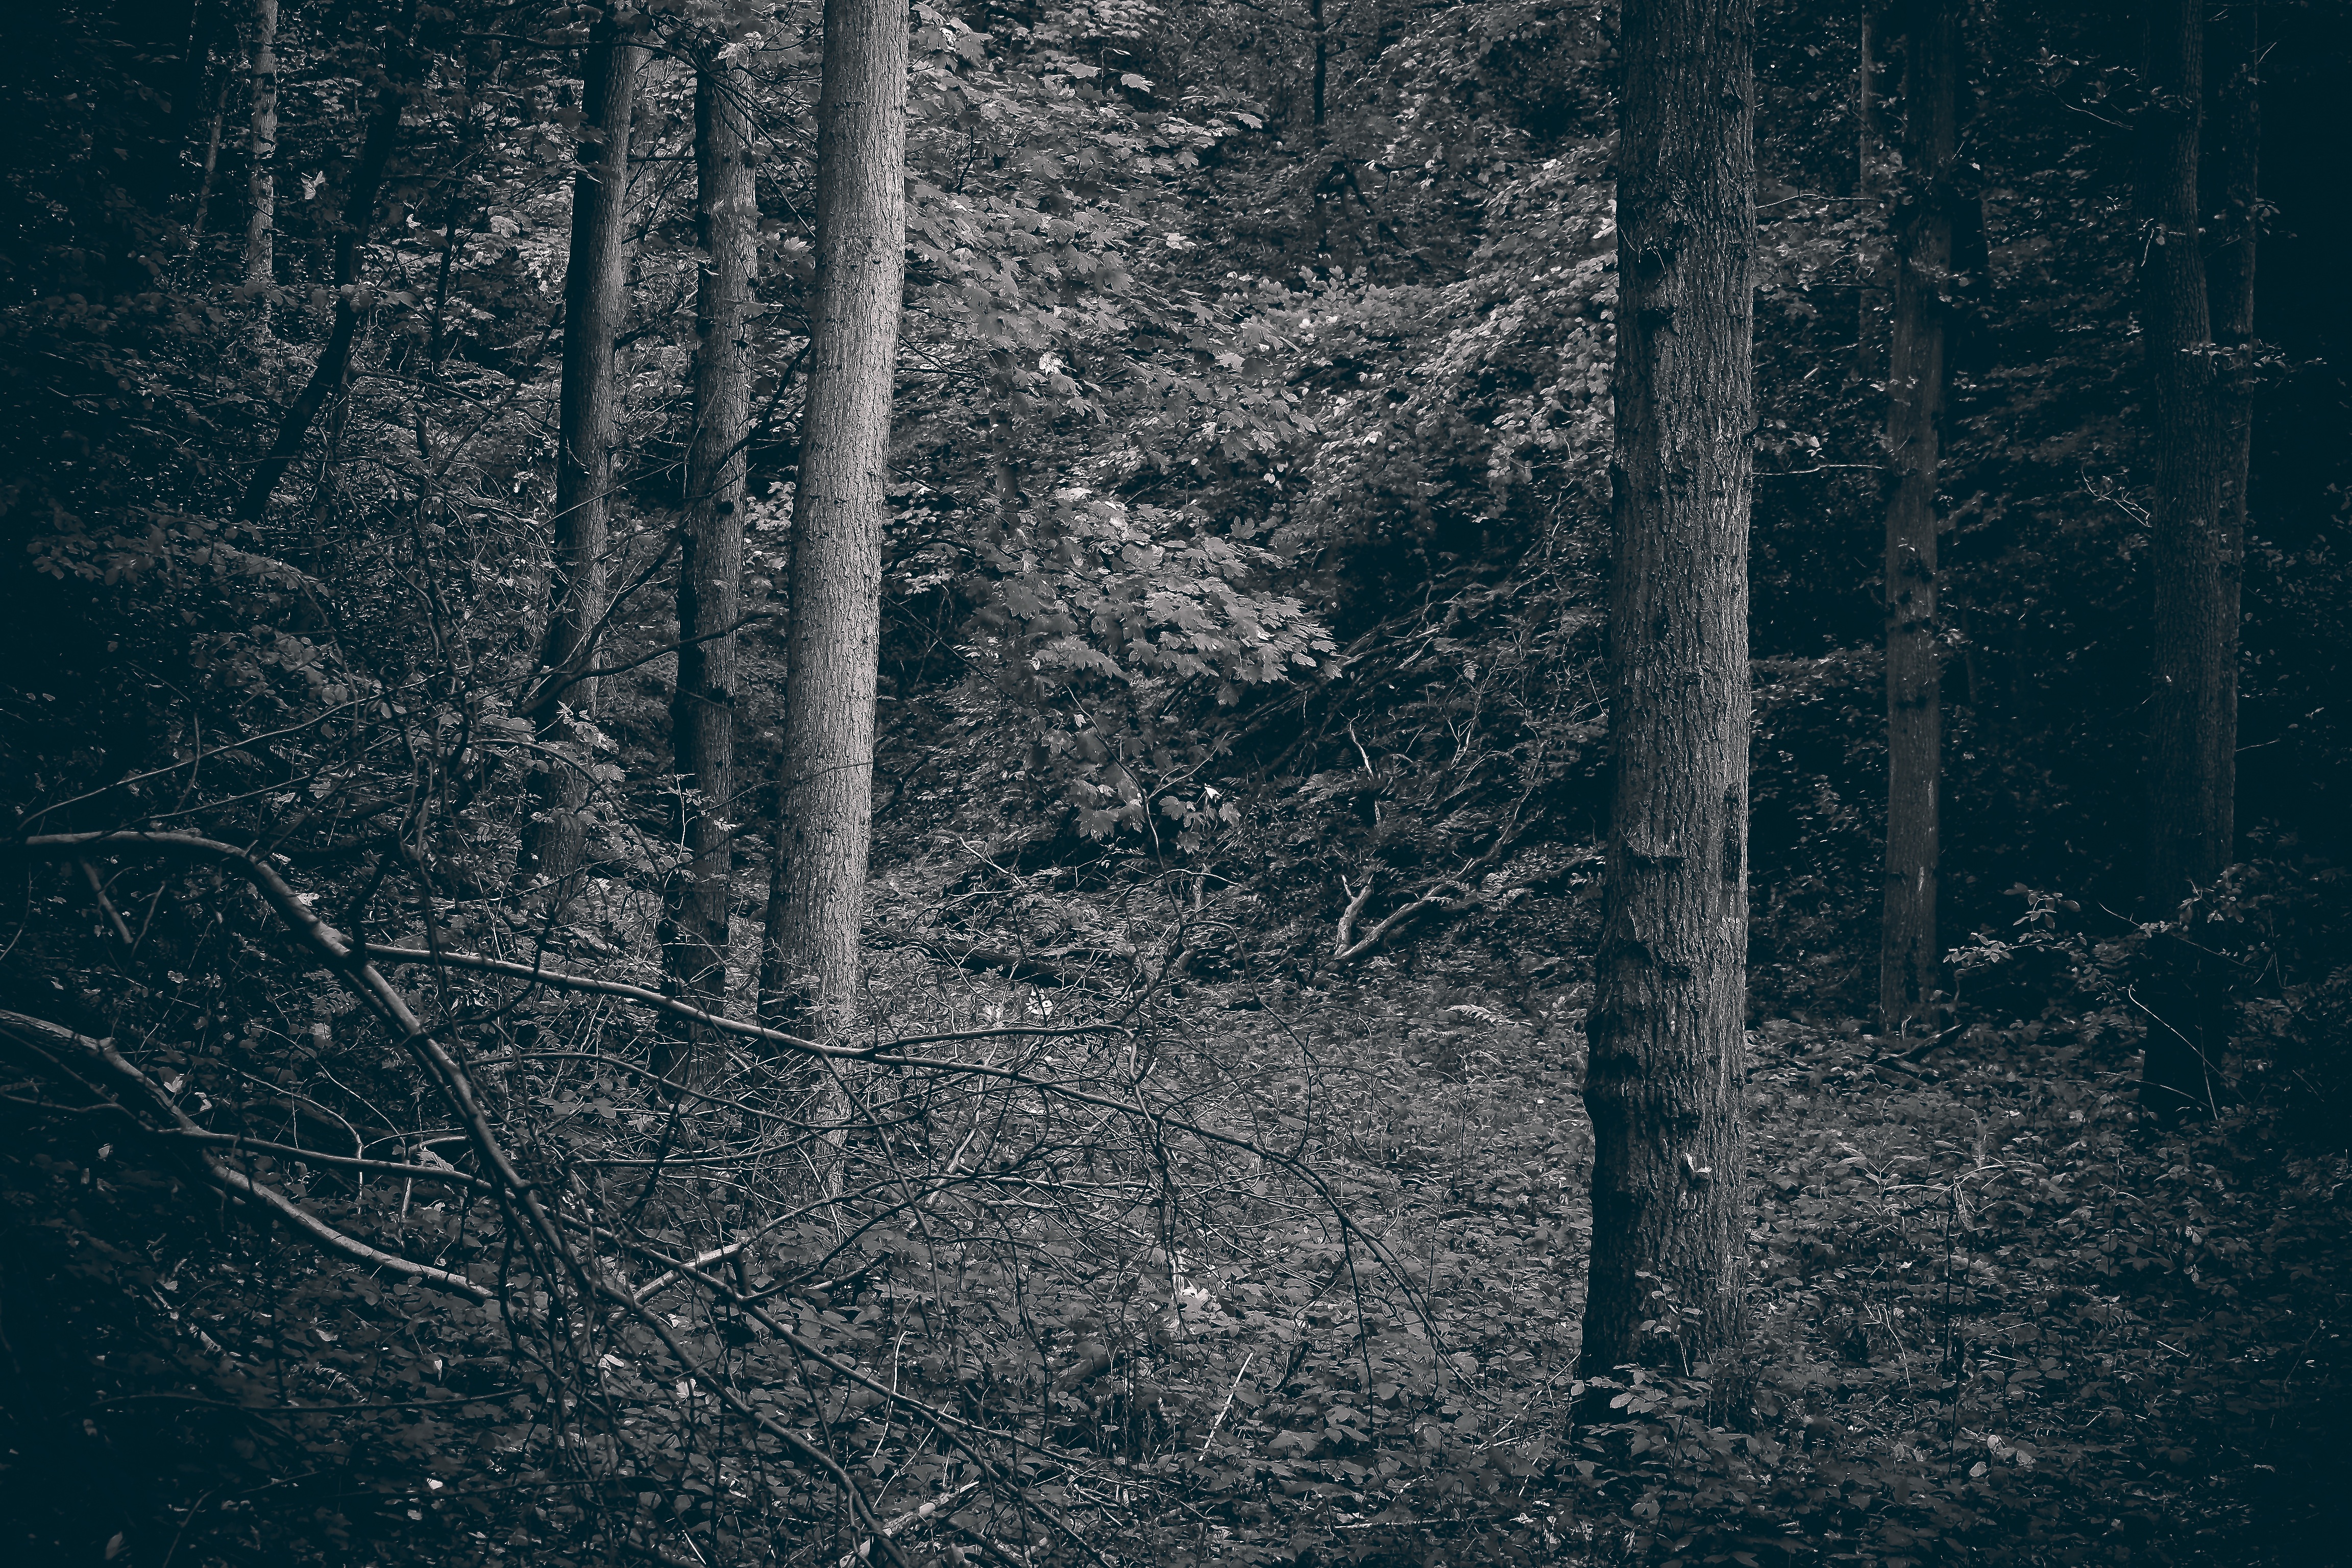
landscape, tree, nature, forest, snow, winter, light, black and white, plant, wood, sunlight, texture, atmosphere, mystical, dark, reflection, autumn, contrast, darkness, monochrome, flora, black white, trees, leaves, weird, creepy, gloomy, habitat, mood, screenshot, branch branches, threatening, fairy tale forest, monochrome photography, natural environment, atmospheric phenomenon